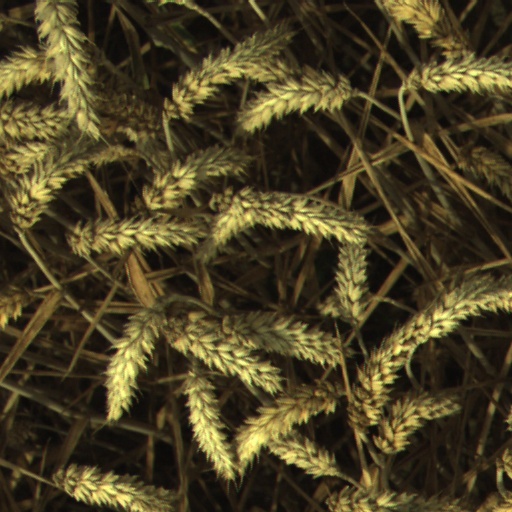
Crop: wheat